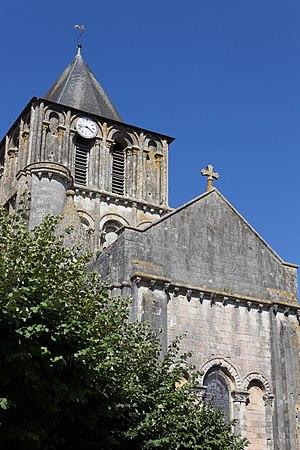
Église Notre-Dame-et-Saint-Junien de Lusignan (classé) This building is indexed in the Base Mérimée, a database of architectural heritage maintained by the French Ministry of Culture,